Interstate 20 in Georgia

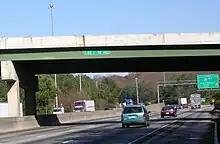
Although the designation does not appear on shields, Georgia DOT refers to the highway as SR 402

I-20 is the main east–west Interstate in Georgia. It is four lanes wide in much of the state. In the Atlanta metropolitan area, the highway ranges from six lanes wide in the most outlying counties to 10 lanes wide in downtown Atlanta. As with all Interstate Highways, all of I-20 in Georgia is included as part of the National Highway System, a system of routes determined to be important for the nation's economy, mobility, and defense.